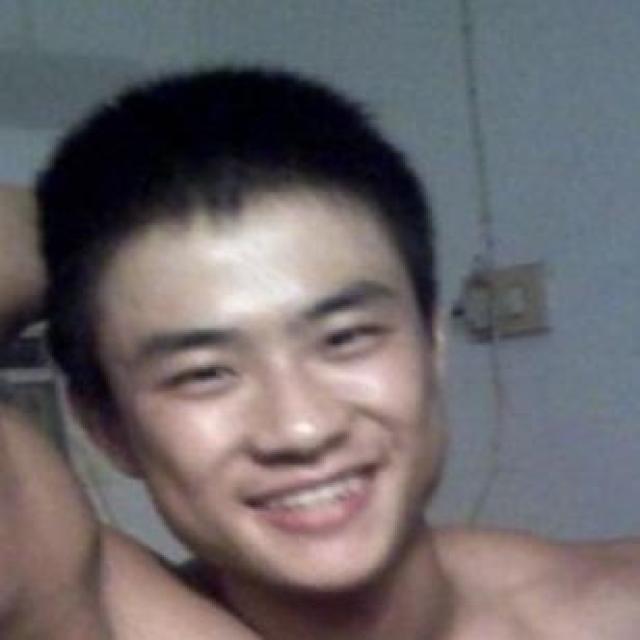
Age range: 13-20